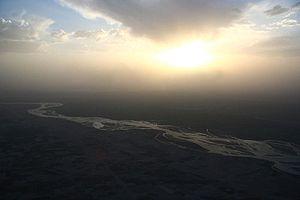
L'Helmand à hauteur de Sangin dans la province d'Helmand.
L'Helmand, appelé aussi Helmund, Helmend, Hilmand ou Hirmand, est une rivière du sud-ouest de l'Afghanistan et de l'est de l'Iran. Elle est longue de 1 150 km. C'est une des rivières les plus importantes d'Afghanistan, la principale du Bassin endoréique du Sistan. L'Helmand traverse les provinces afghanes du Wardak, Bamiyan, Orozgân, Helmand et Nimrôz, ainsi que la province iranienne du Sistan-et-Baloutchistan.